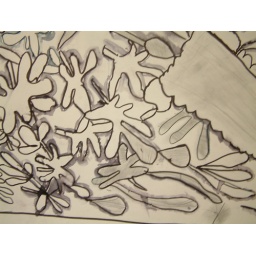
Children from primary 3 did these drawings with black pen by observing leaves. Shadow was added with a water wash